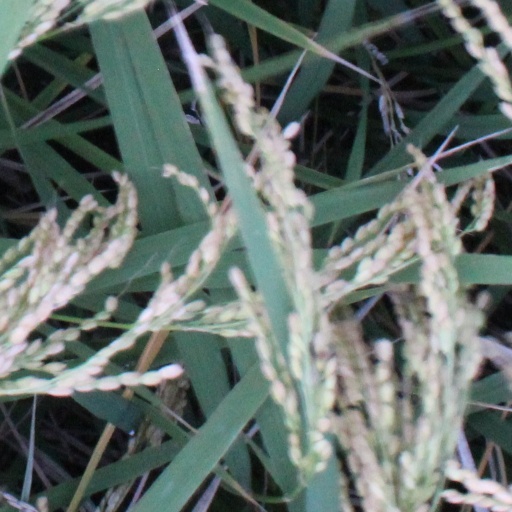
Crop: rice